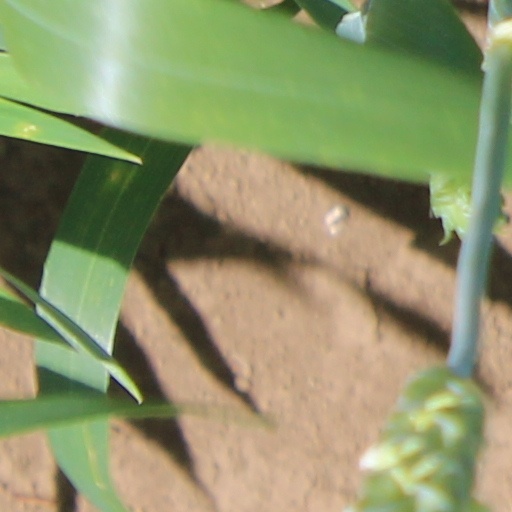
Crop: wheat